Barry Goldwater 1964 presidential campaign

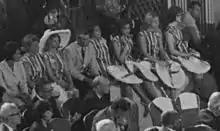
A group of "Goldwater Girls" attending a Convention Platform Committee meeting

In 1961, a group of twenty-two conservatives including Congressman John M. Ashbrook of Ohio, lawyer William A. Rusher and scholar F. Clifton White met privately in Chicago to discuss the formation of a grassroots organization to secure the nomination of a conservative at the 1964 Republican National Convention. They budgeted $65,000 for the first year of activities and split the U.S. into nine geographic regions, appointing a director for each to build an organization and influence the local Republican Party. The main headquarters for the organization were established at Suite 3505 of the Chanin Building in New York City, leading members to refer to themselves as the "Suite 3505 Committee". They decided to wait until after the 1962 mid-term elections to choose a favored candidate. Following the election, they formally backed Goldwater, who upon hearing the news after a leak in January 1963, notified the group that he did not wish to begin a campaign. As a result, three months later, they established the "Draft Goldwater Committee" headed by Texas Republican Party Chairman Peter O'Donnell of Dallas. The committee helped to win over state delegations by filling caucuses with supporters in the American West and negotiating with party leaders in the Midwest. The group also laid the foundation for the Southern strategy by essentially creating the Republican parties of the Deep South and overthrowing the Democratic patronage system. John Grenier, the former Alabama Republican Party chairman and the committee's southern regional coordinator, was responsible for the Republican organization in the South.